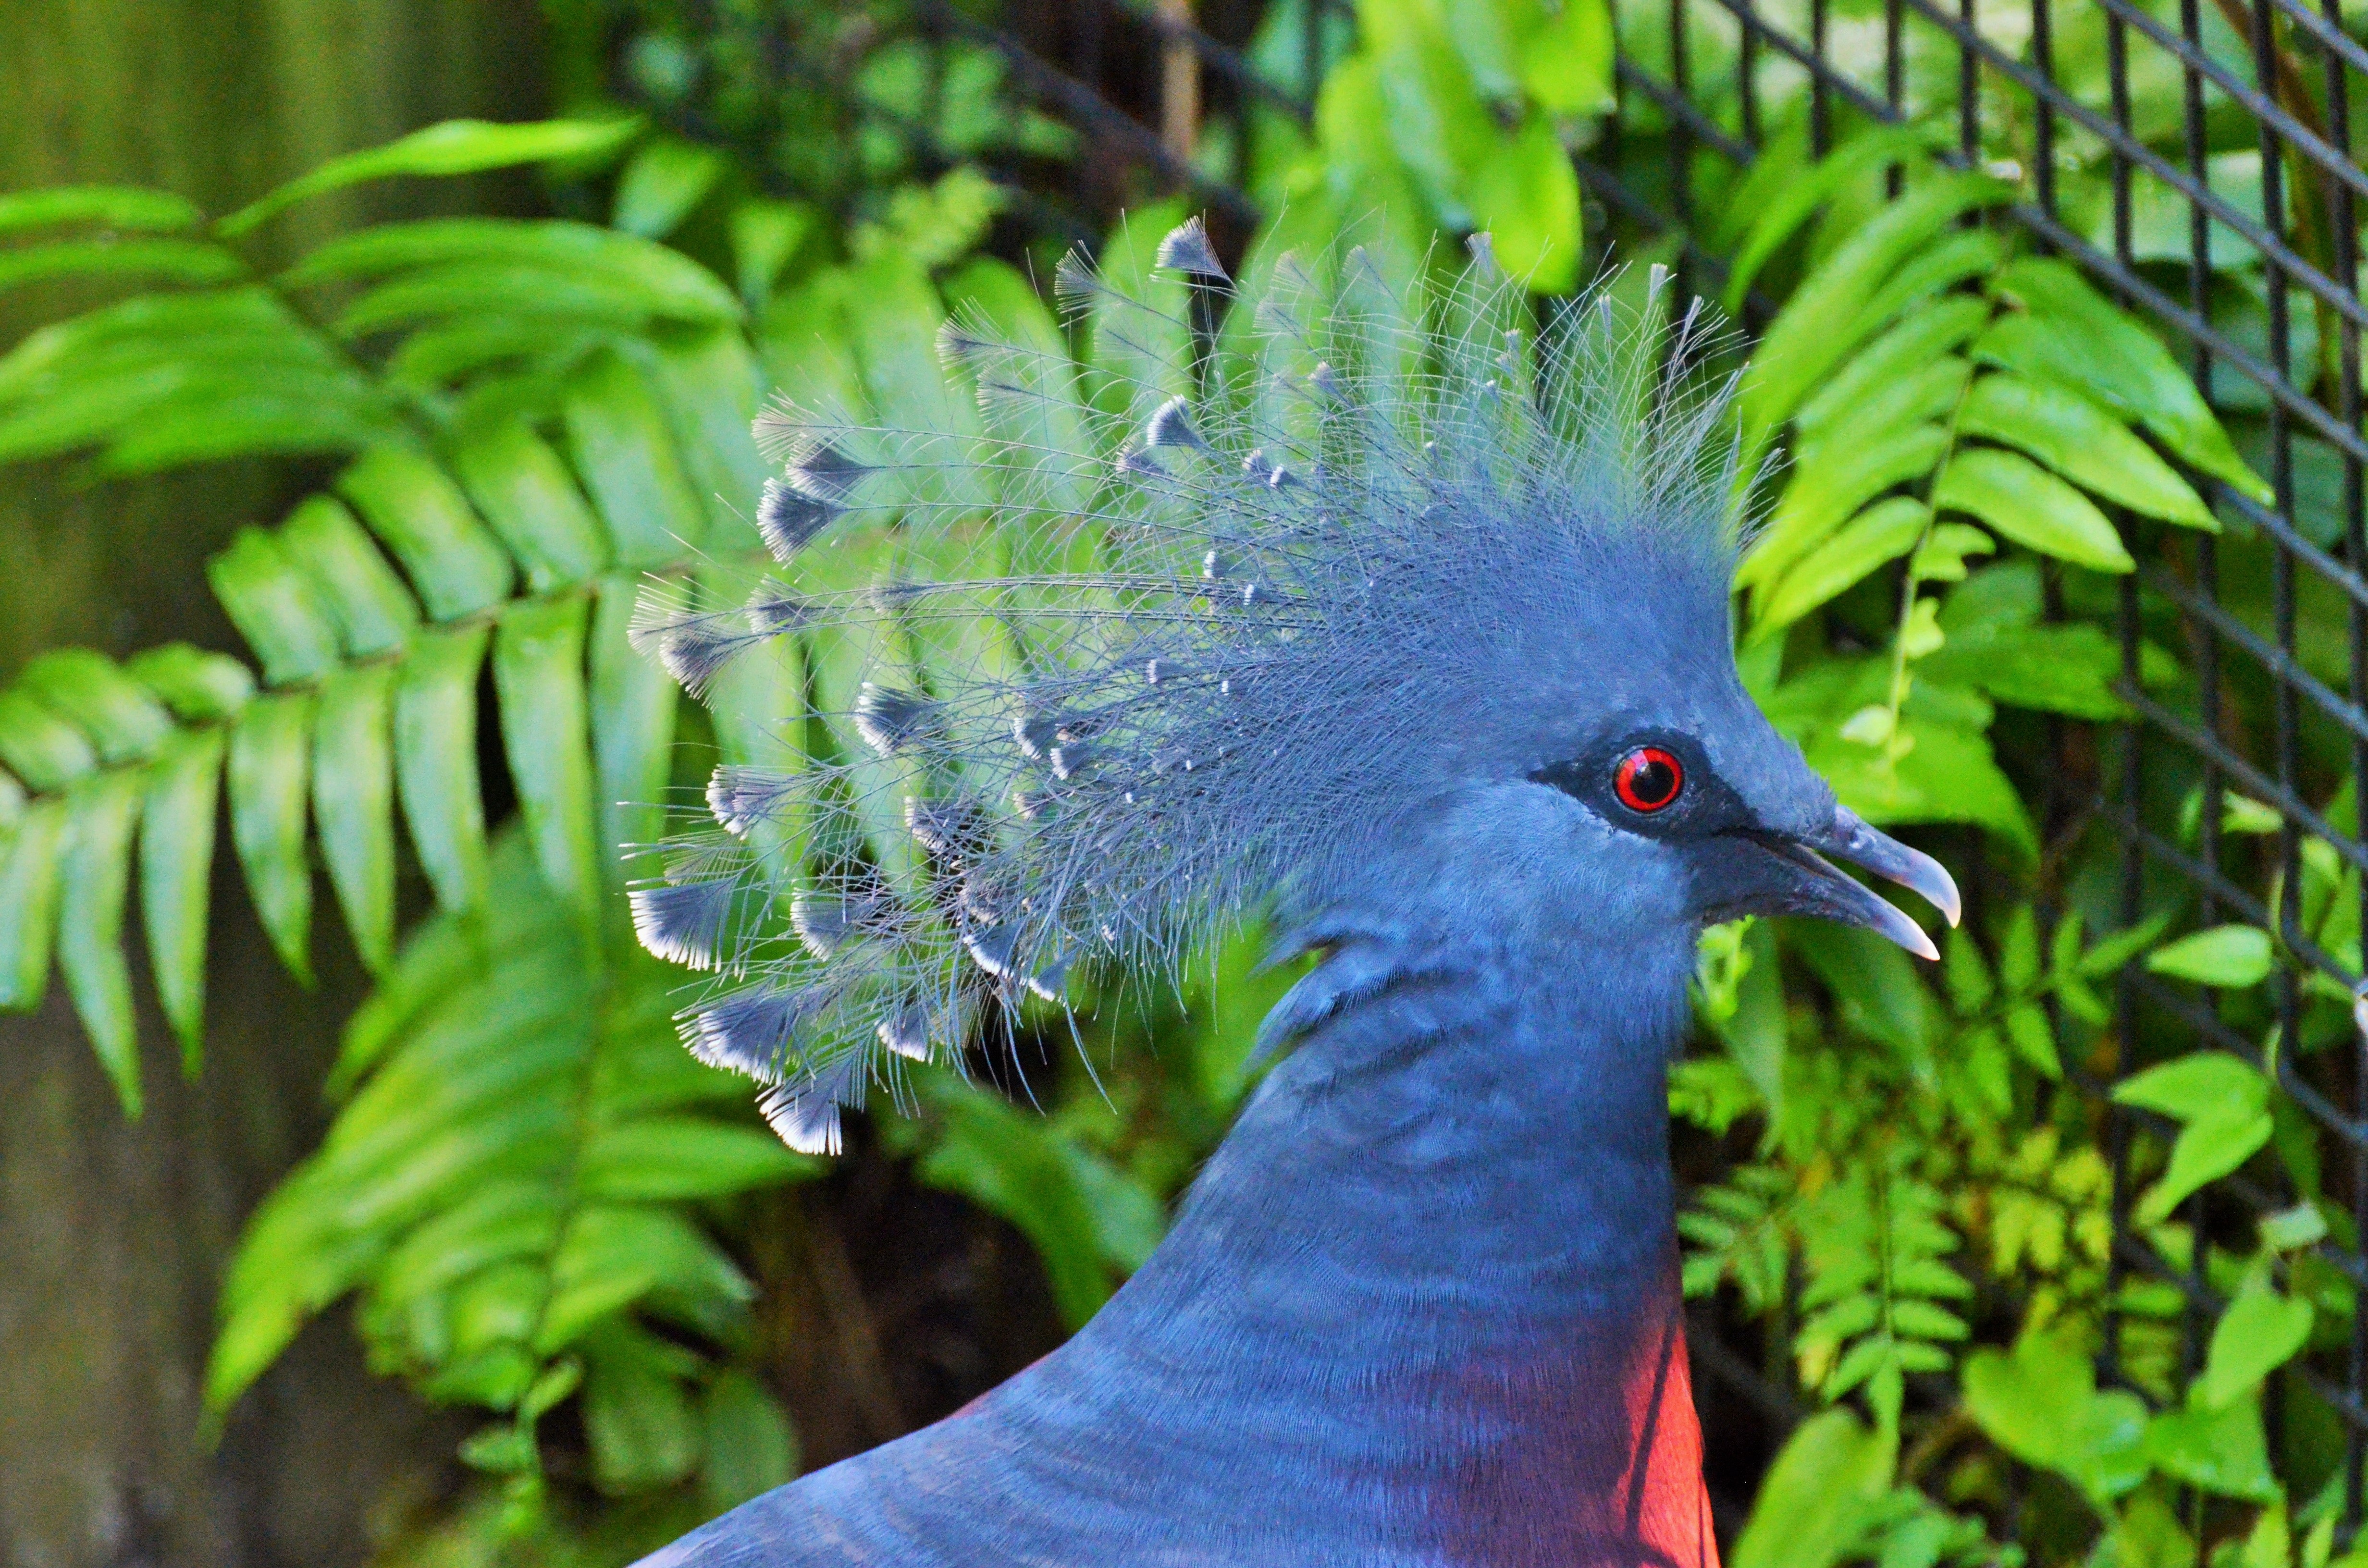
nature, bird, animal, wildlife, green, jungle, beak, blue, fauna, close up, ornithology, pigeon, colors, blue bird, feathers, animals, vertebrate, exotic, peafowl, hoopoe, goura crowned, bird with red eyes, blue pigeon, large pigeon